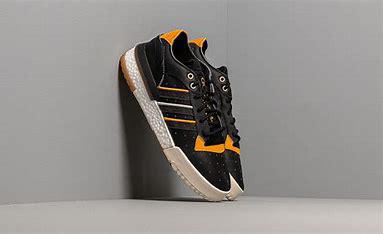
Brand: adidas
Model: Rivalry Rm Skate